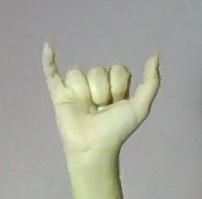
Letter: ya